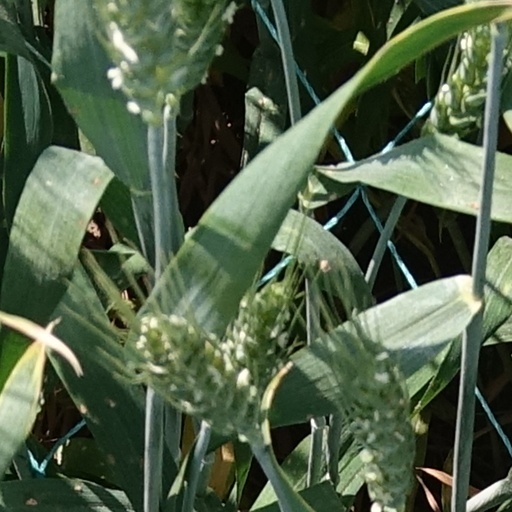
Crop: wheat